Serge Garant

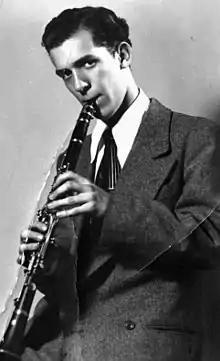
Garant in 1946

Albert Antonio Serge Garant, (September 22, 1929 – November 1, 1986) was a Canadian composer, conductor, music critic, professor of music at the University of Montreal and radio host of "Musique de notre siècle" on Radio-Canada. In 1966, with Jean Papineau-Couture, Maryvonne Kendergi, Wilfrid Pelletier and Hugh Davidson, he co-founded the Société de musique contemporaine du Québec. In 1979, he was made an Officer of the Order of Canada. The "Prix Serge-Garant" award was created in his honor by the Fondation Émile Nelligan. Among his notable pupils were Walter Boudreau, Marcelle Deschênes, Denis Gougeon, Richard Grégoire, Anne Lauber, Michel Longtin, Nicole Rodrigue, and Myke Roy.